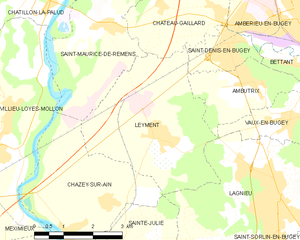
Carte des communes françaises: Leyment